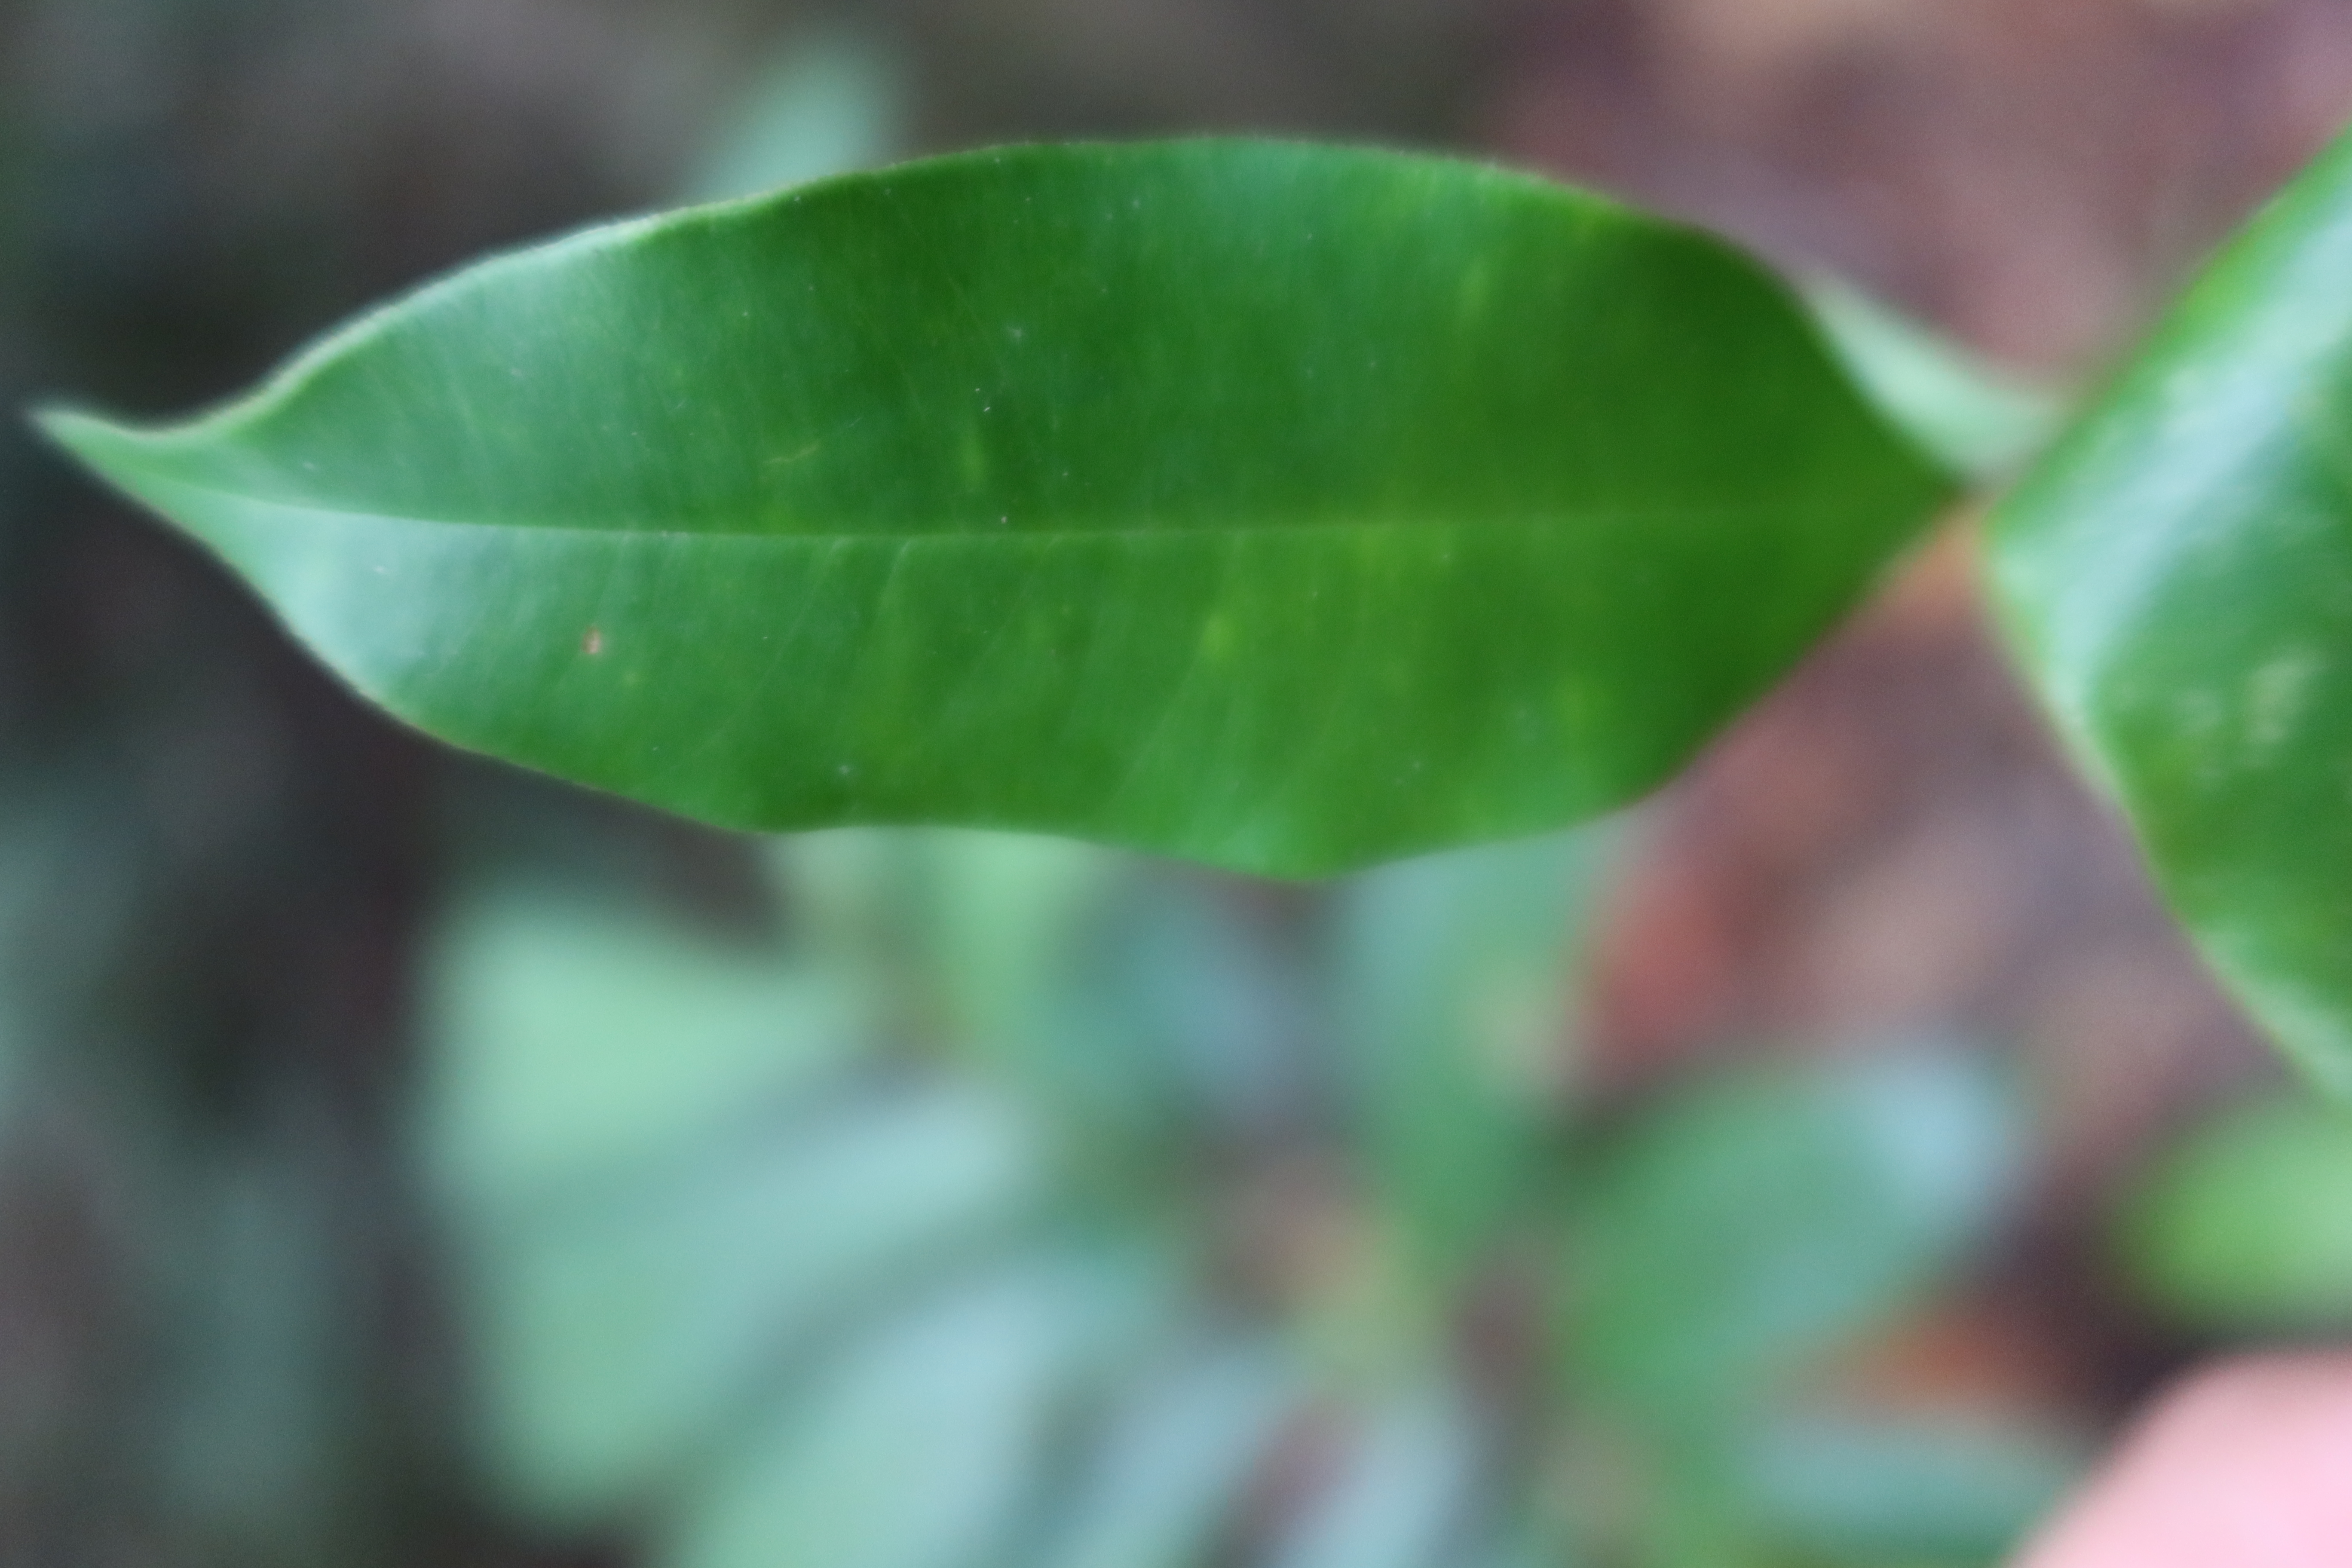
Label: Healthy